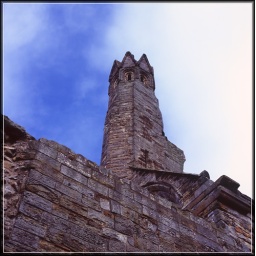
A tower in St Andrews abbey ruin, pointing up to the sky